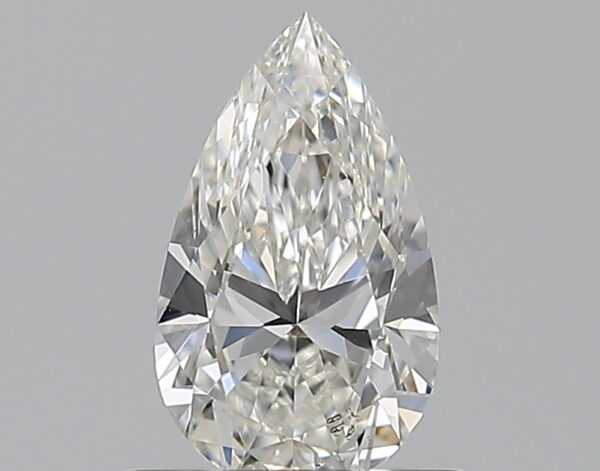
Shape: pear
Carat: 0.59
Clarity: SI1
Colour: H
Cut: EX
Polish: VG
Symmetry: VG
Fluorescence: F
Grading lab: GIA
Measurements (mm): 7.6 x 4.51 x 2.83